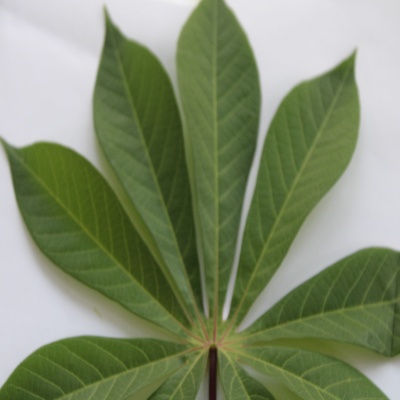
Crop: Cassava
Condition: healthy